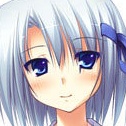
Portrait style: Anime Portrait